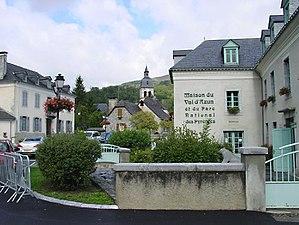
Arrens-Marsous est une commune française située dans le département des Hautes-Pyrénées, en région Occitanie associant deux villages, Arrens et Marsous. Elle appartient selon l'INSEE à la banlieue de l'unité urbaine d'Argelès-Gazost, petite agglomération d'environ 7 000 habitants.